Pala Empire

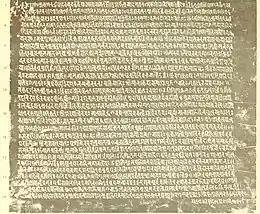
The Badal Pillar Inscription of Narayanapala (7th Pala Emperor)

There is no clear evidence for their origin or early history of the Palas. Historians rely on indirect evidence to understand their reign, leading to controversies about their ancestry. A eulogy on the Khalimpur copper plate of Gopala describes his father Vapyata as a "Khanditarati" or "killer of enemies", and his grandfather Dayitavishnu as "Sarva-vidyavadata" ("all-knowing" in the sense "highly educated"). Whereas as per a contemporary source, Gopala was born in a family of menials or "Dasajivinah". Tibetan Lama Taranatha in his "History of Buddhism in India" described that Gopala was born of the seed of a certain tree-god from the womb of a kshatriya woman. Niharranjan Ray mentions that this story is connected with totemic lore, and it is a reflection of the society outside of Puranic Brahmanism.